Southwest Mountains Rural Historic District

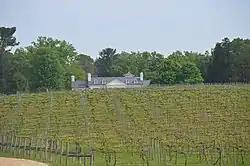
Farmhouse at Keswick Vineyards, built 1911

Southwest Mountains Rural Historic District is a national historic district located near Keswick, Albemarle County, Virginia. The district encompasses 854 contributing buildings, 73 contributing sites, 30 contributing structures, and 1 contributing object. It includes a variety of large farms, historic villages, and crossroads communities. The area is known primarily for its large and imposing Federal, Greek Revival, and Georgian Revival plantation houses and country estates. It features a broad range of architecture—mainly domestic and farm-related—from the late 18th, 19th, and 20th centuries.